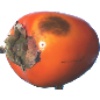
Label: kaki